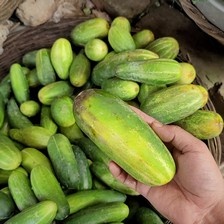
Label: cucumber